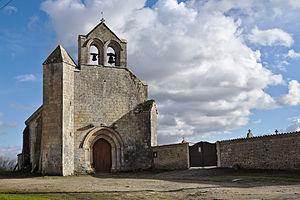
Église Notre-Dame, Séligné, Deux-Sèvres, Poitou-Charentes, France
Séligné est une commune du Centre-Ouest de la France située dans le département des Deux-Sèvres en région Nouvelle-Aquitaine.